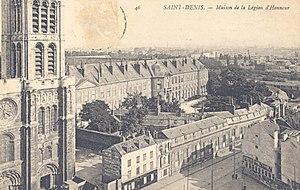
Carte postale de la maison de la Légion d'Honneur, Saint-Denis.
La rue de la Légion-d'Honneur est une voie de communication de Saint-Denis.